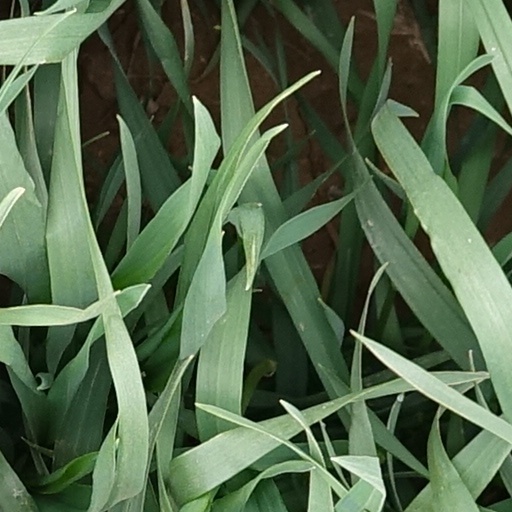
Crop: wheat